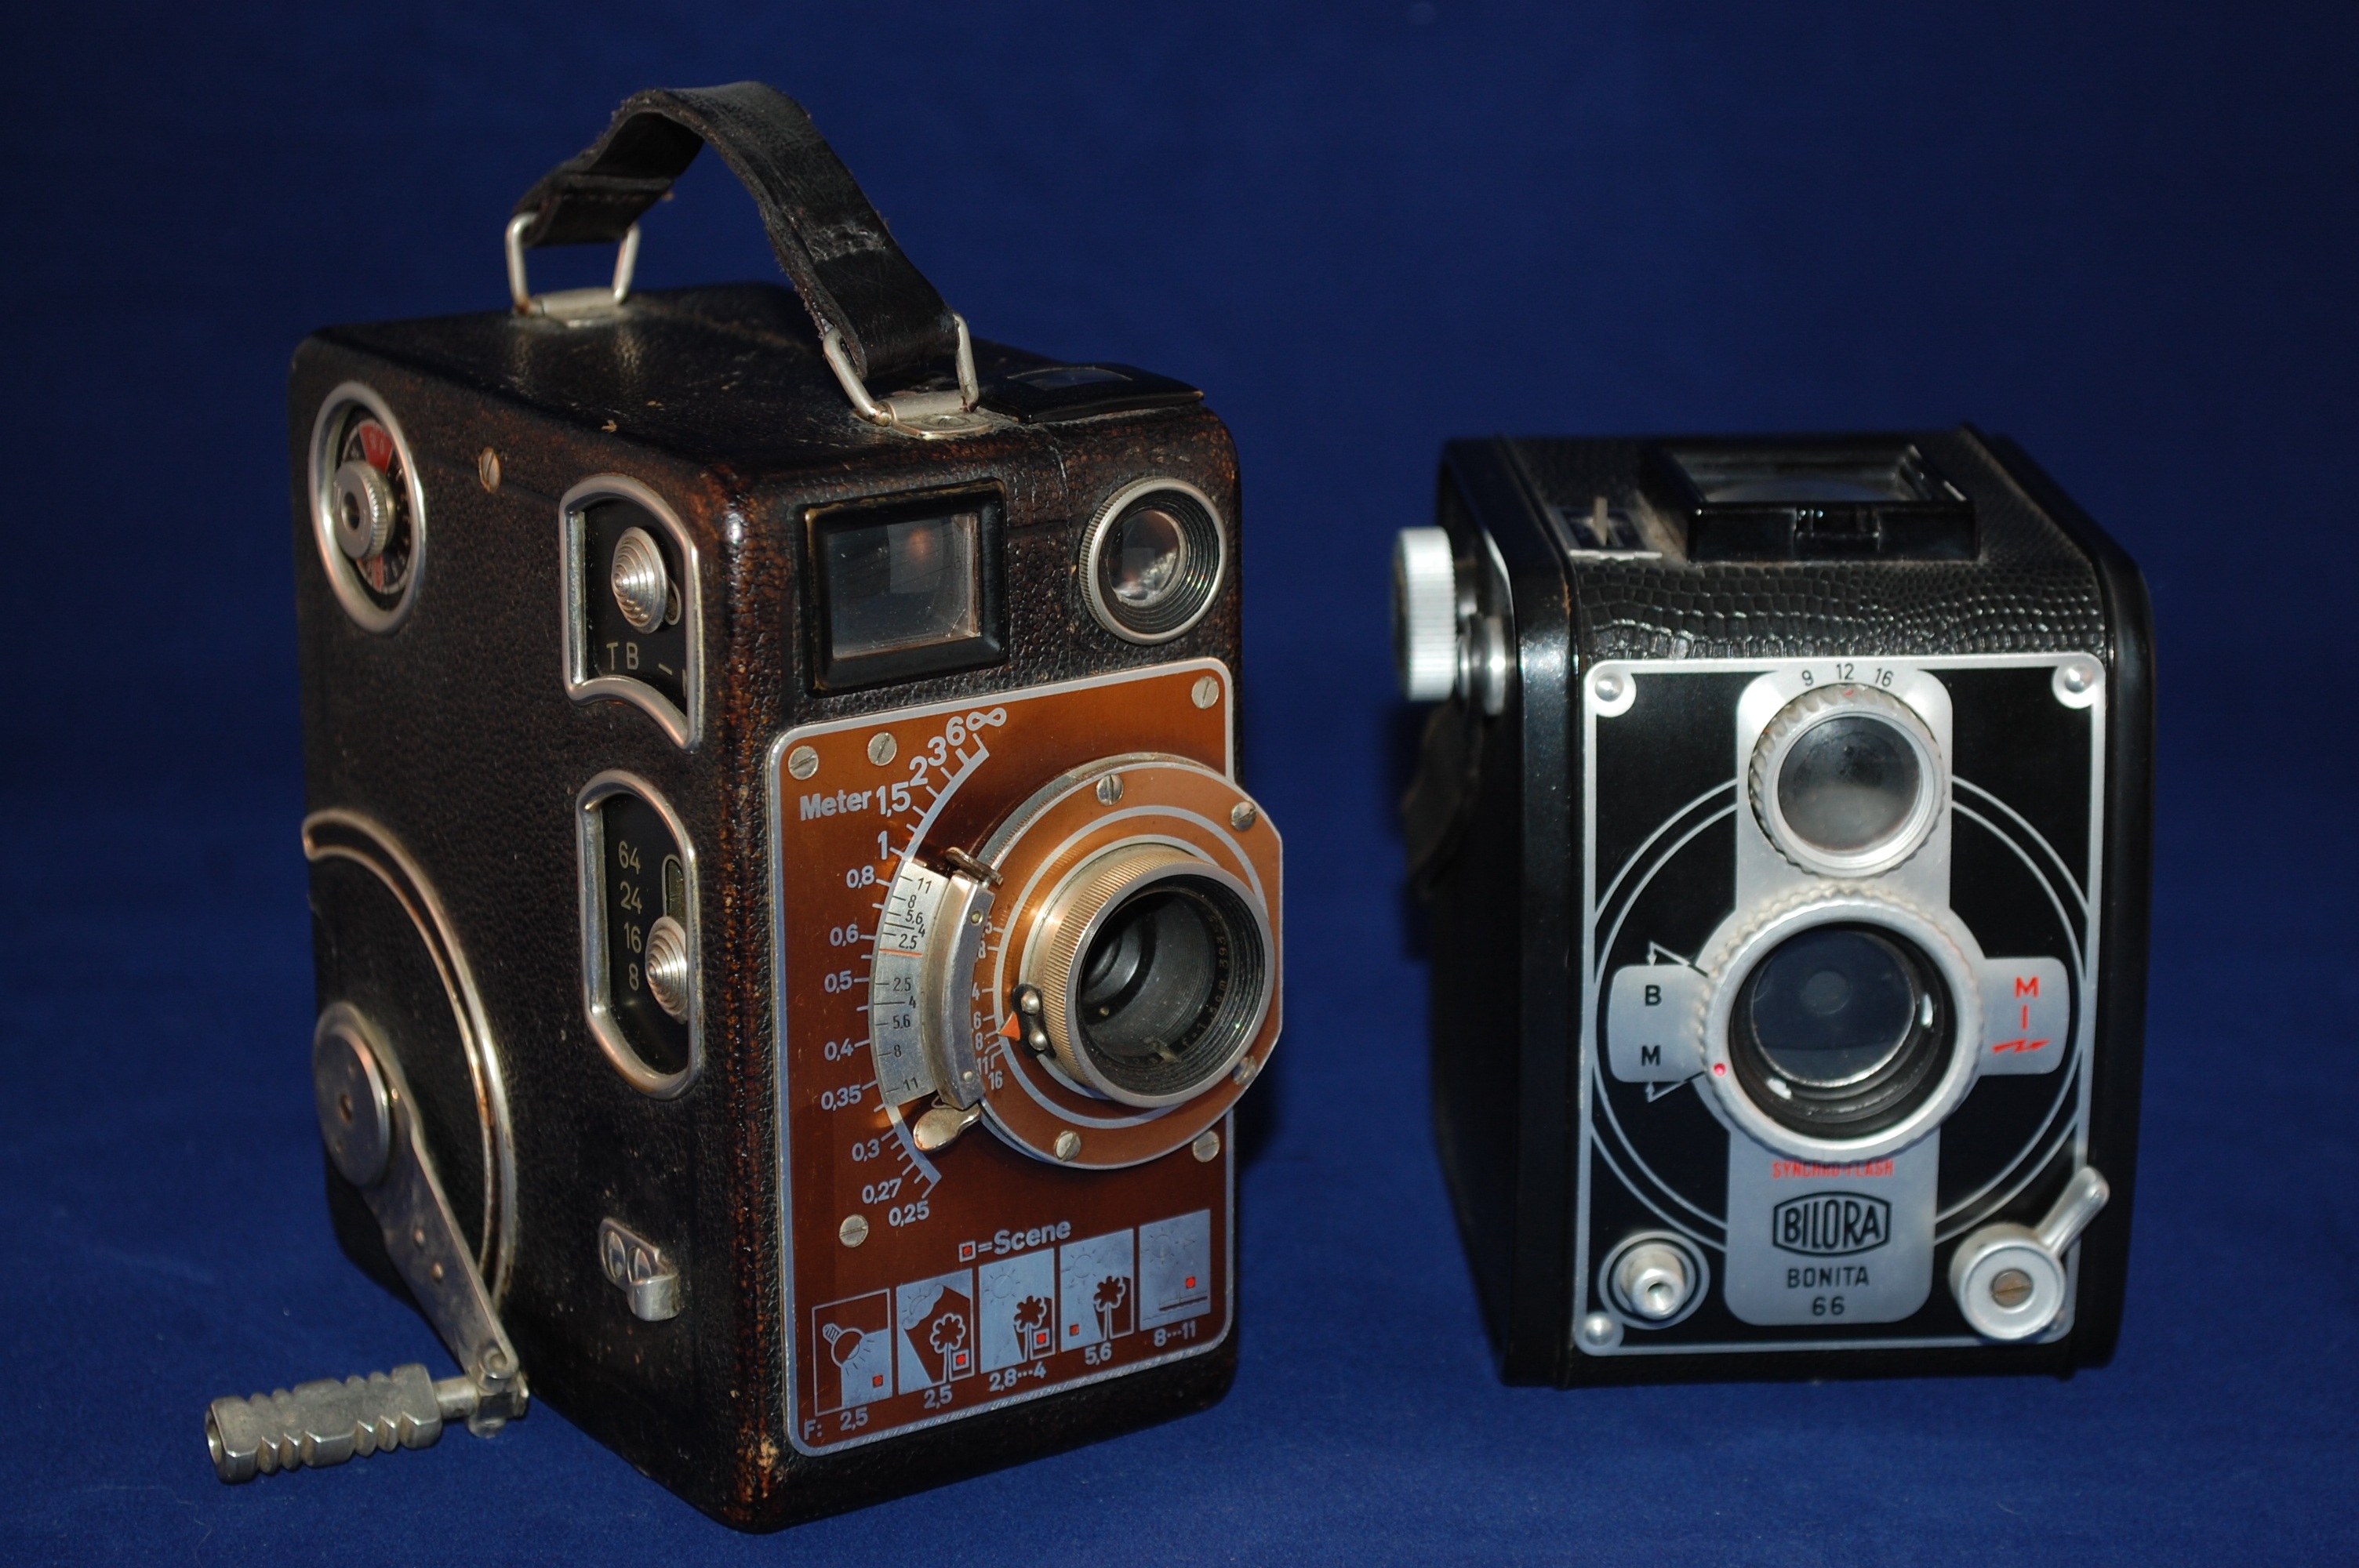
camera, photography, retro, old, photo, old camera, reflex camera, digital camera, photo camera, camera old, digital slr, single lens reflex camera, cameras optics